Depsang Plains

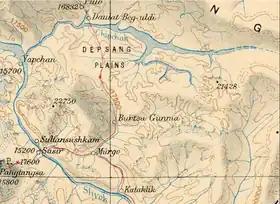
Depsang Plains depicted on a 1916 Survey of India map

They are bounded on the north by the valley of the Chip Chap River and on the west by the Shyok River. On the east, they are bounded by low hills of the Lak Tsung range, which separate them from the basin of the Karakash River. In the south, the Depsang Plains proper end at the Depsang La pass, but in common parlance, the Depsang region is taken to include the mountainous region to the south of it, including the "Depsang Bulge". The latter is a bulge in theoretical Indian territory, housing the upper course of the Burtsa Nala.